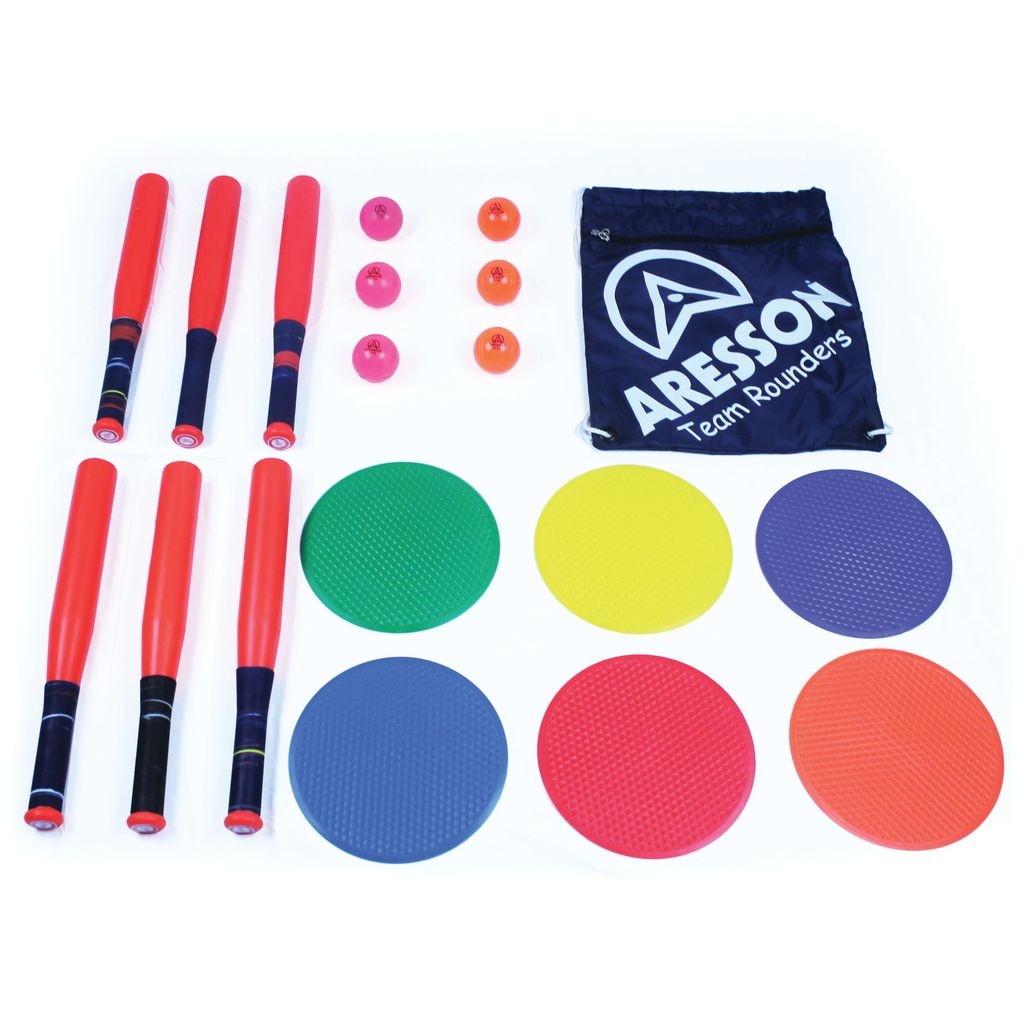
ARESSON ROUNDERS TEAM CLASS PACK
An ideal equipment package to introduce a young person to the game of Rounders.
Brand: Bishop Sports & Leisure
Category: Sporting Goods > Athletics > Rounders > Rounders Training Aids